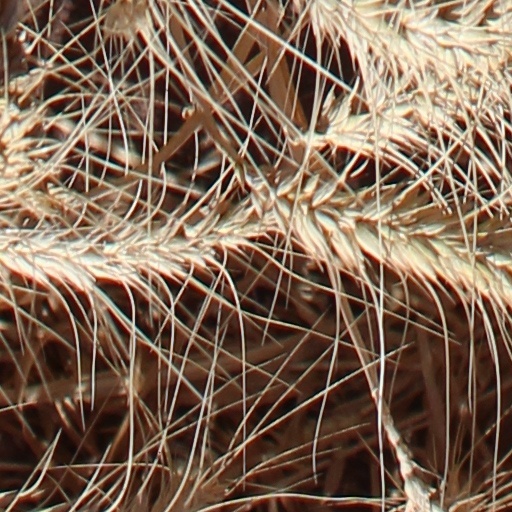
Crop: wheat